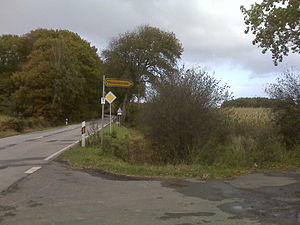
Wiedenborstel
Indkørslen til Wiedenborstel fra Landesstraße 121
Wiedenborstel er en kommune i det nordlige Tyskland, beliggende i Amt Kellinghusen i den nordøstlige del af Kreis Steinburg. Kreis Steinburg ligger i den sydvestlige del af delstaten Slesvig-Holsten.